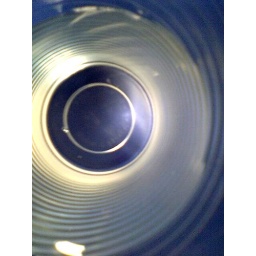
plastic cup of water over blue surface